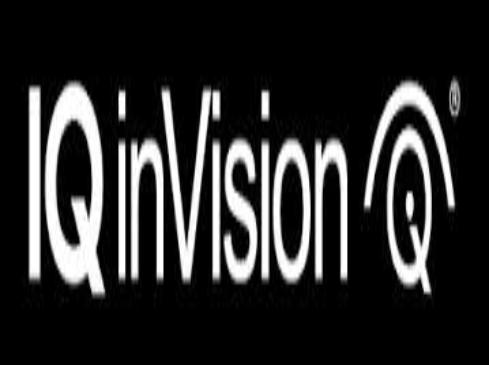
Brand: IQinVision
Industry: Electronic